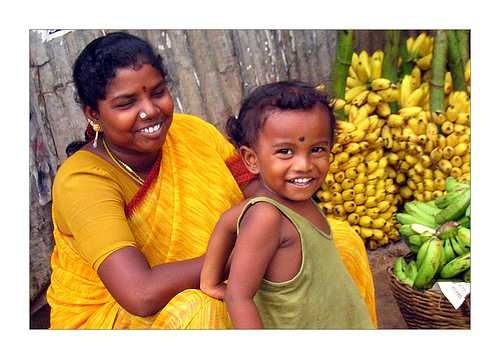
Label: Banana